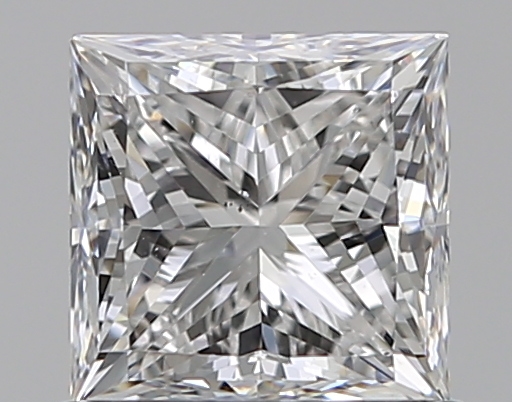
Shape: princess
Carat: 0.8
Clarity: VS2
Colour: E
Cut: EX
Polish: EX
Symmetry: VG
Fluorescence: N
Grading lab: GIA
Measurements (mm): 5 x 4.97 x 3.61